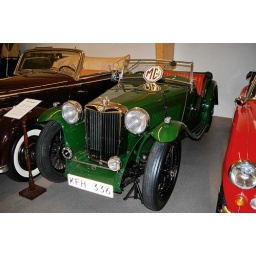
This vintage automobile is from the car museum in Sparreholm, Sweden